Matt Burton

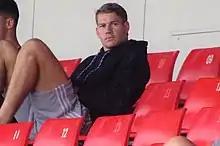
Burton watching a game in 2021

In round 16, he kicked a field goal with one minute remaining as Penrith defeated Parramatta 13-12 in front of an empty BlueBet Stadium.